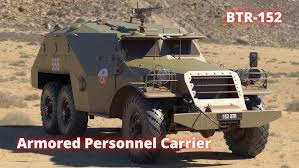
Label: BTR-60